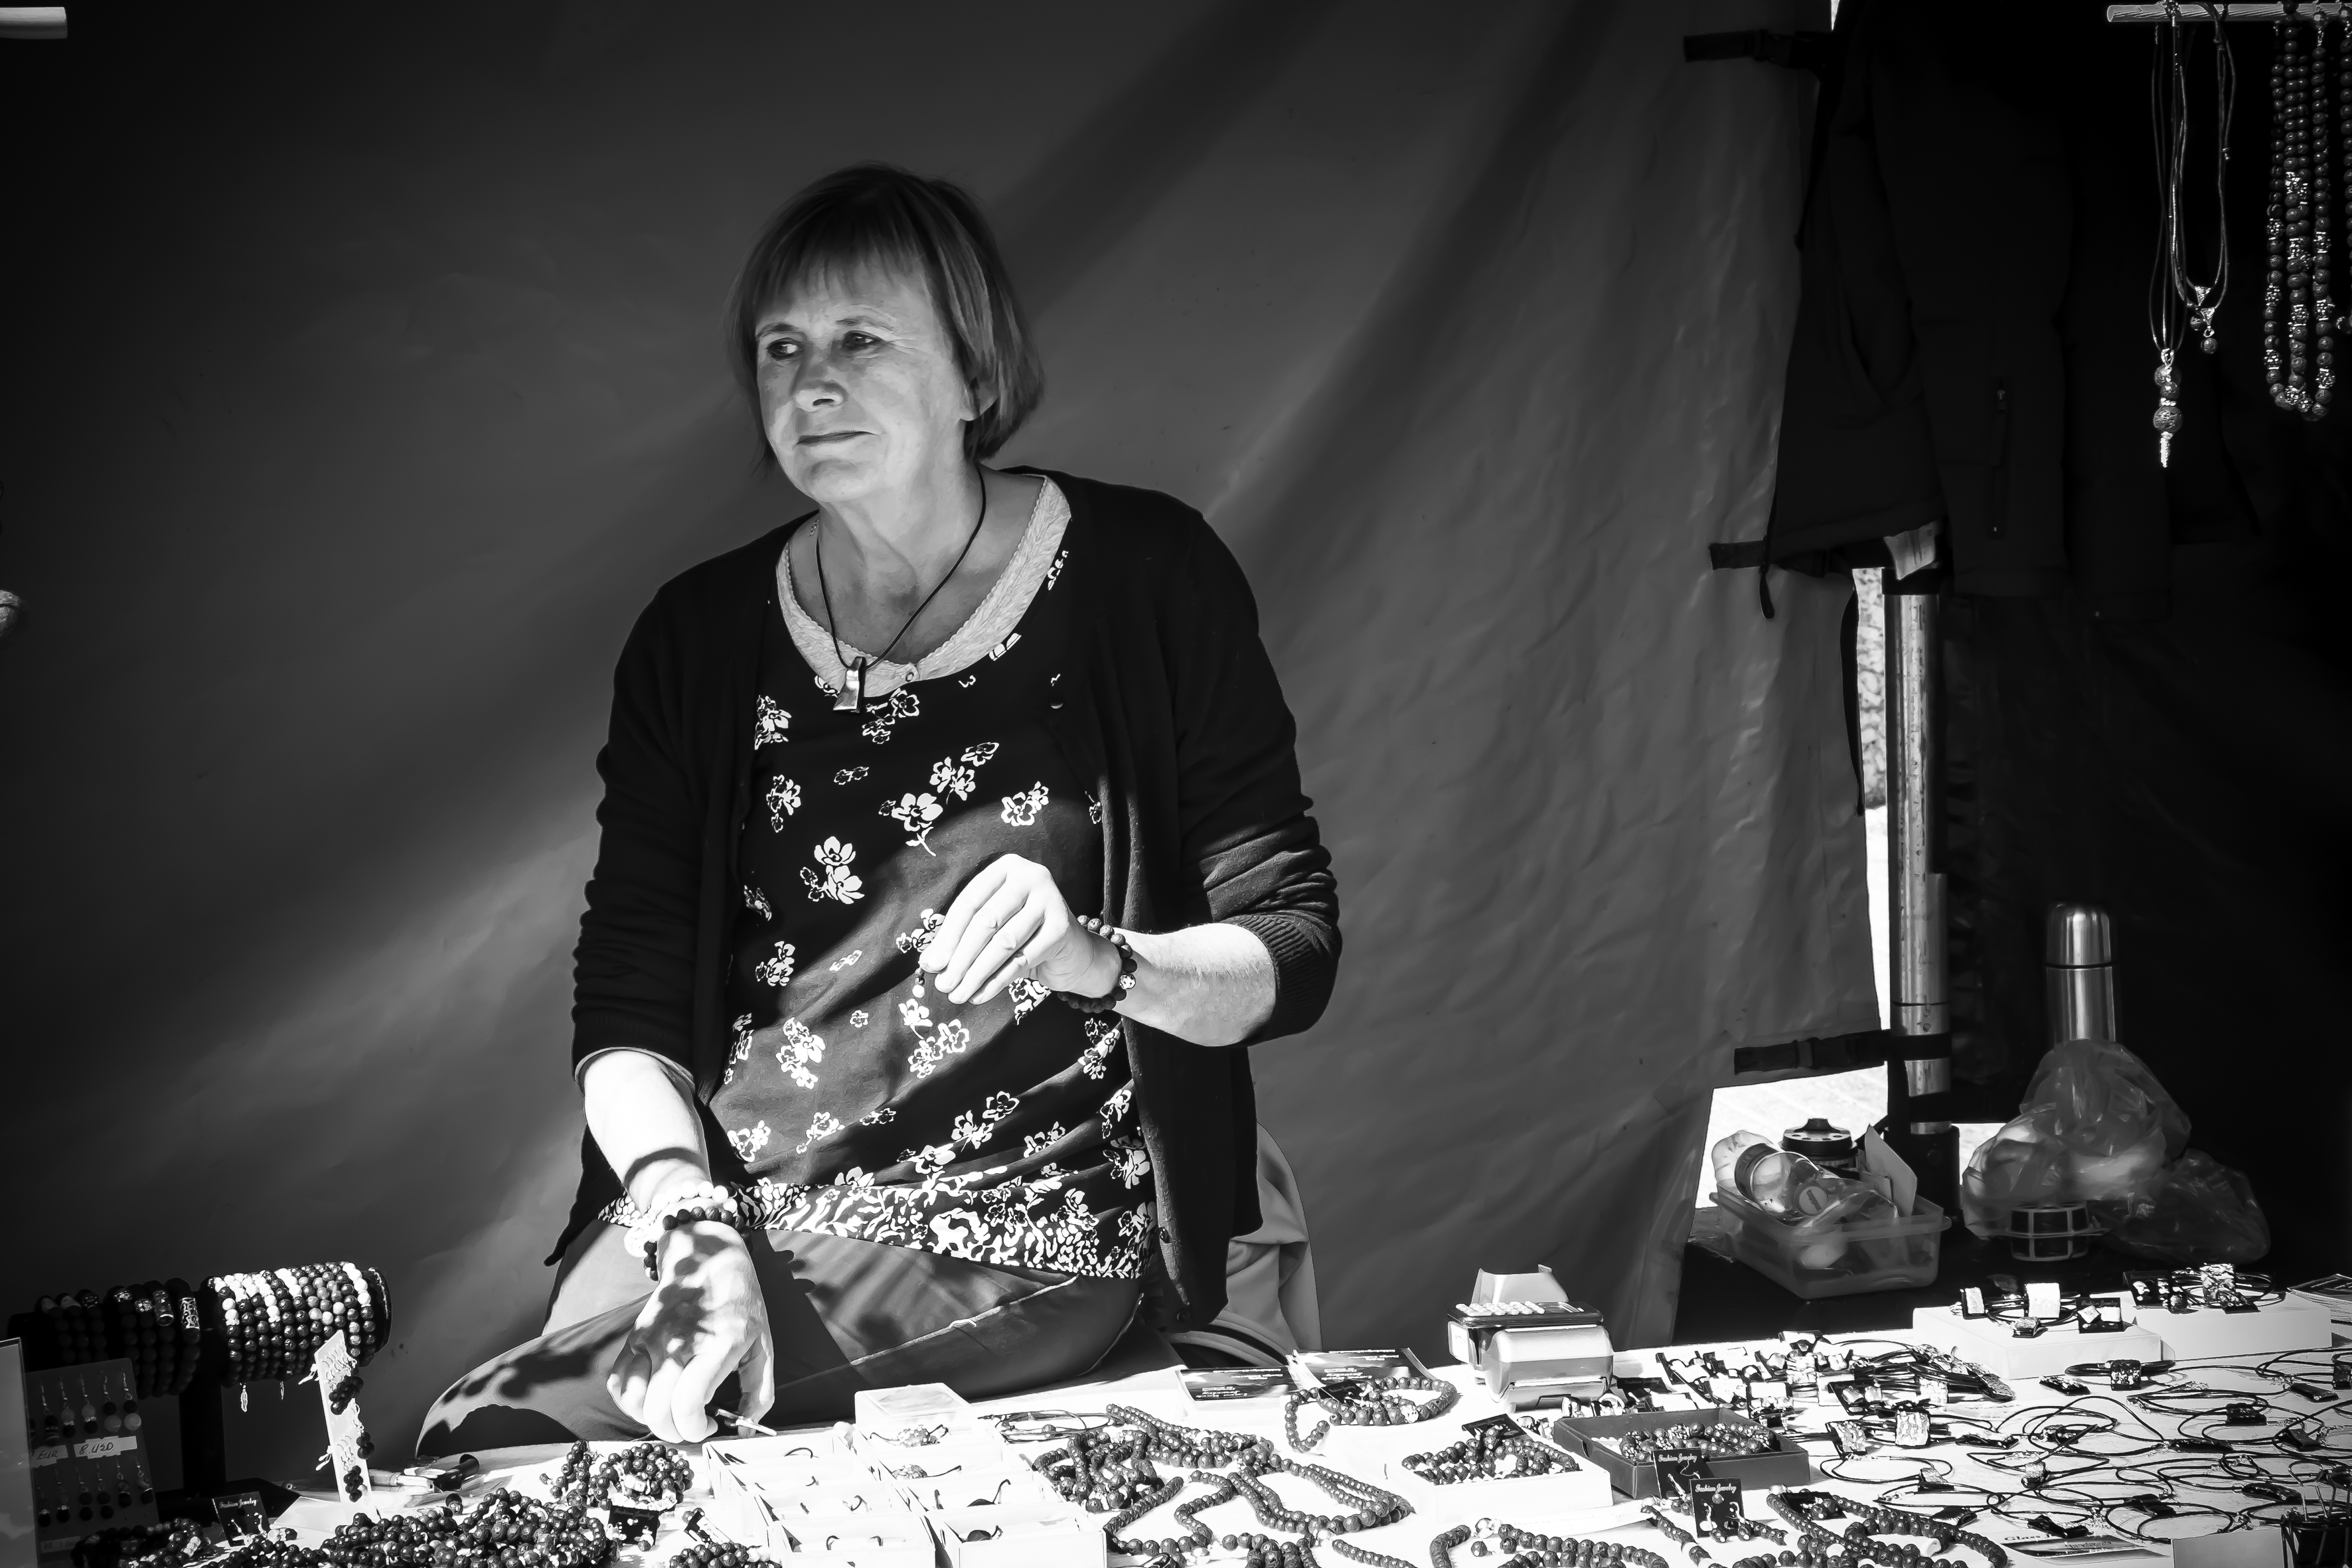
black and white, white, street, photography, urban, travel, fujifilm, iceland, black, monochrome, bw, blackandwhite, blackwhite, is, ngc, fuji, fujixt1, reykjavik, fujix, noireblanc, monochrome photography